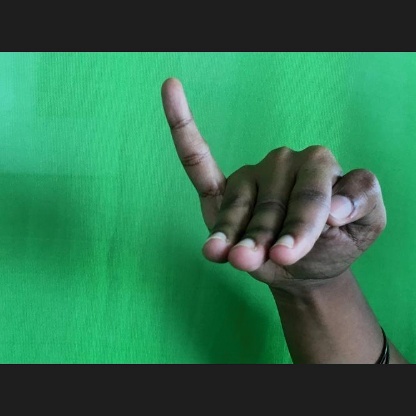
Mudra: Hamsapaksha